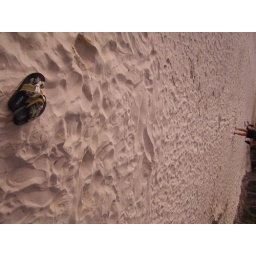
OMG! That's not what i only exclaimed upon stepping on the finest sand i've ever seen. Powdery white sand!